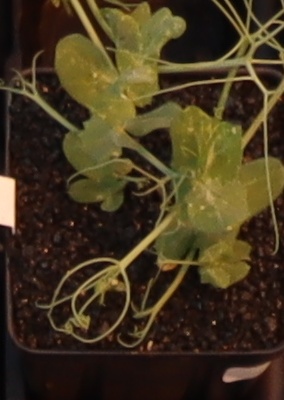
Label: Field Pea